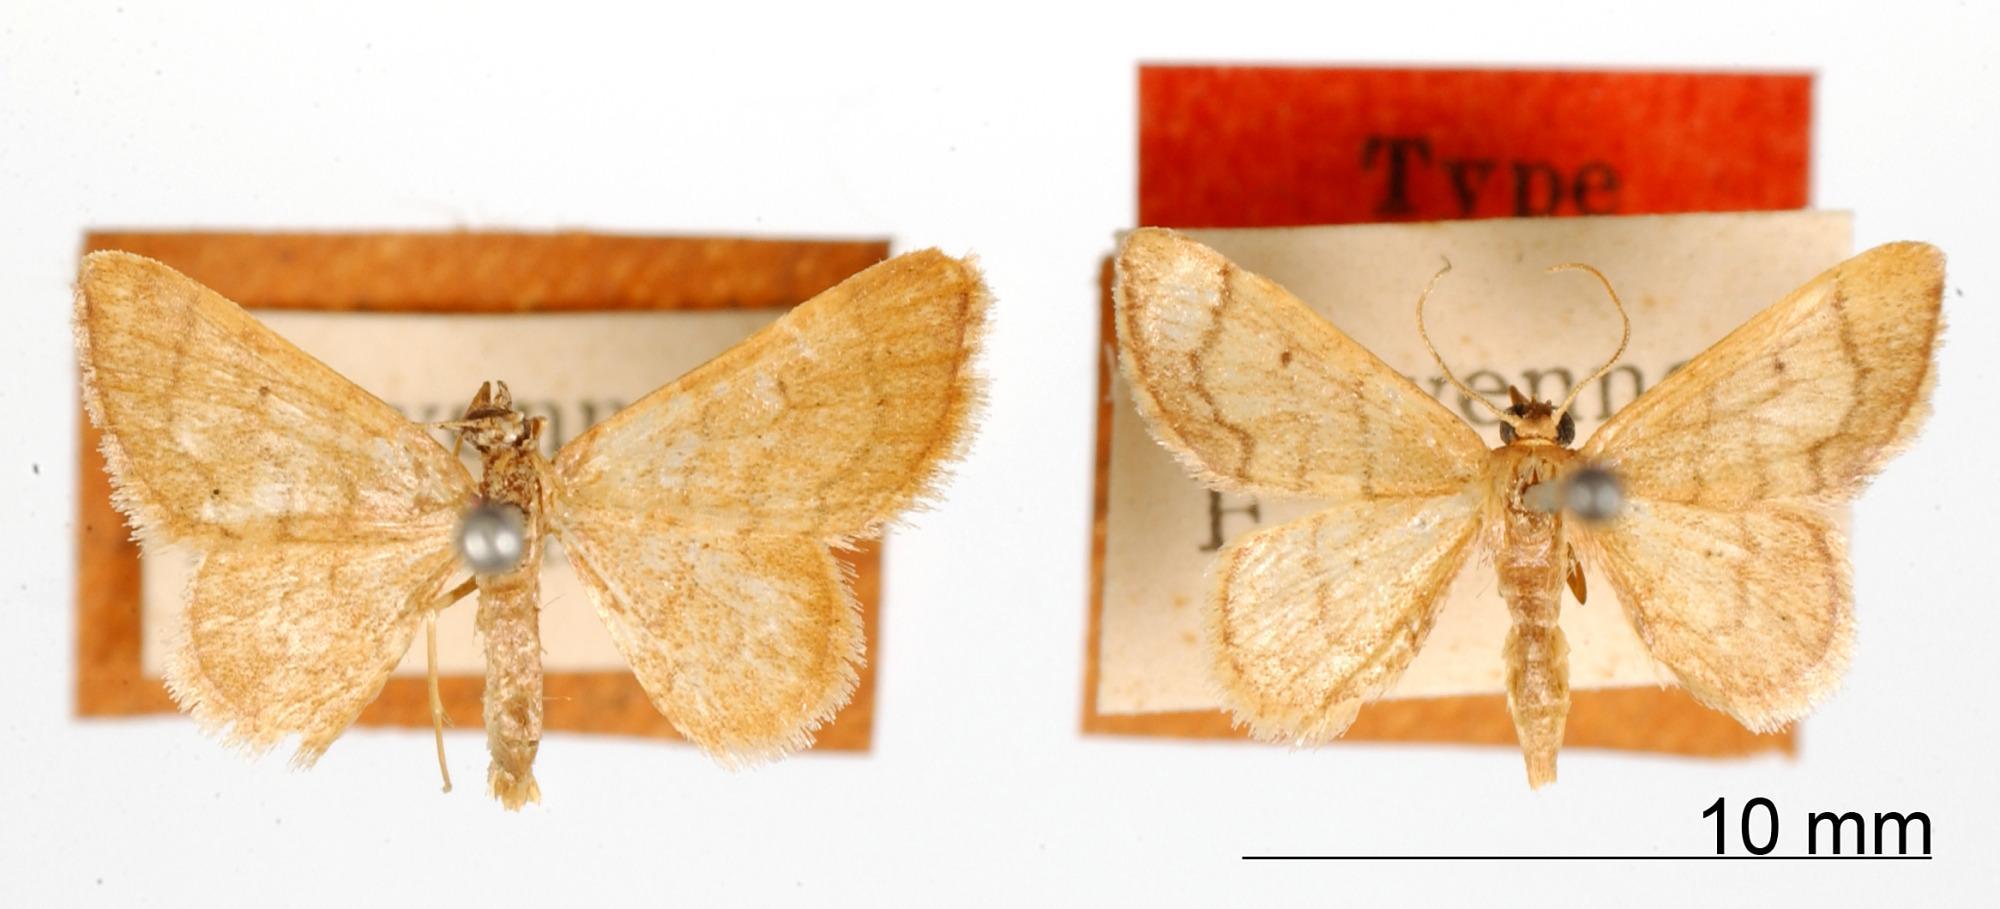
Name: Ptychopoda rufarenaria
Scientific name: Ptychopoda rufarenaria Warren, 1906
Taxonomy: Animalia, Arthropoda, Insecta, Lepidoptera, Geometridae, Sterrhinae
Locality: Cayenne, Unknown, French Guiana
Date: Feb 1904